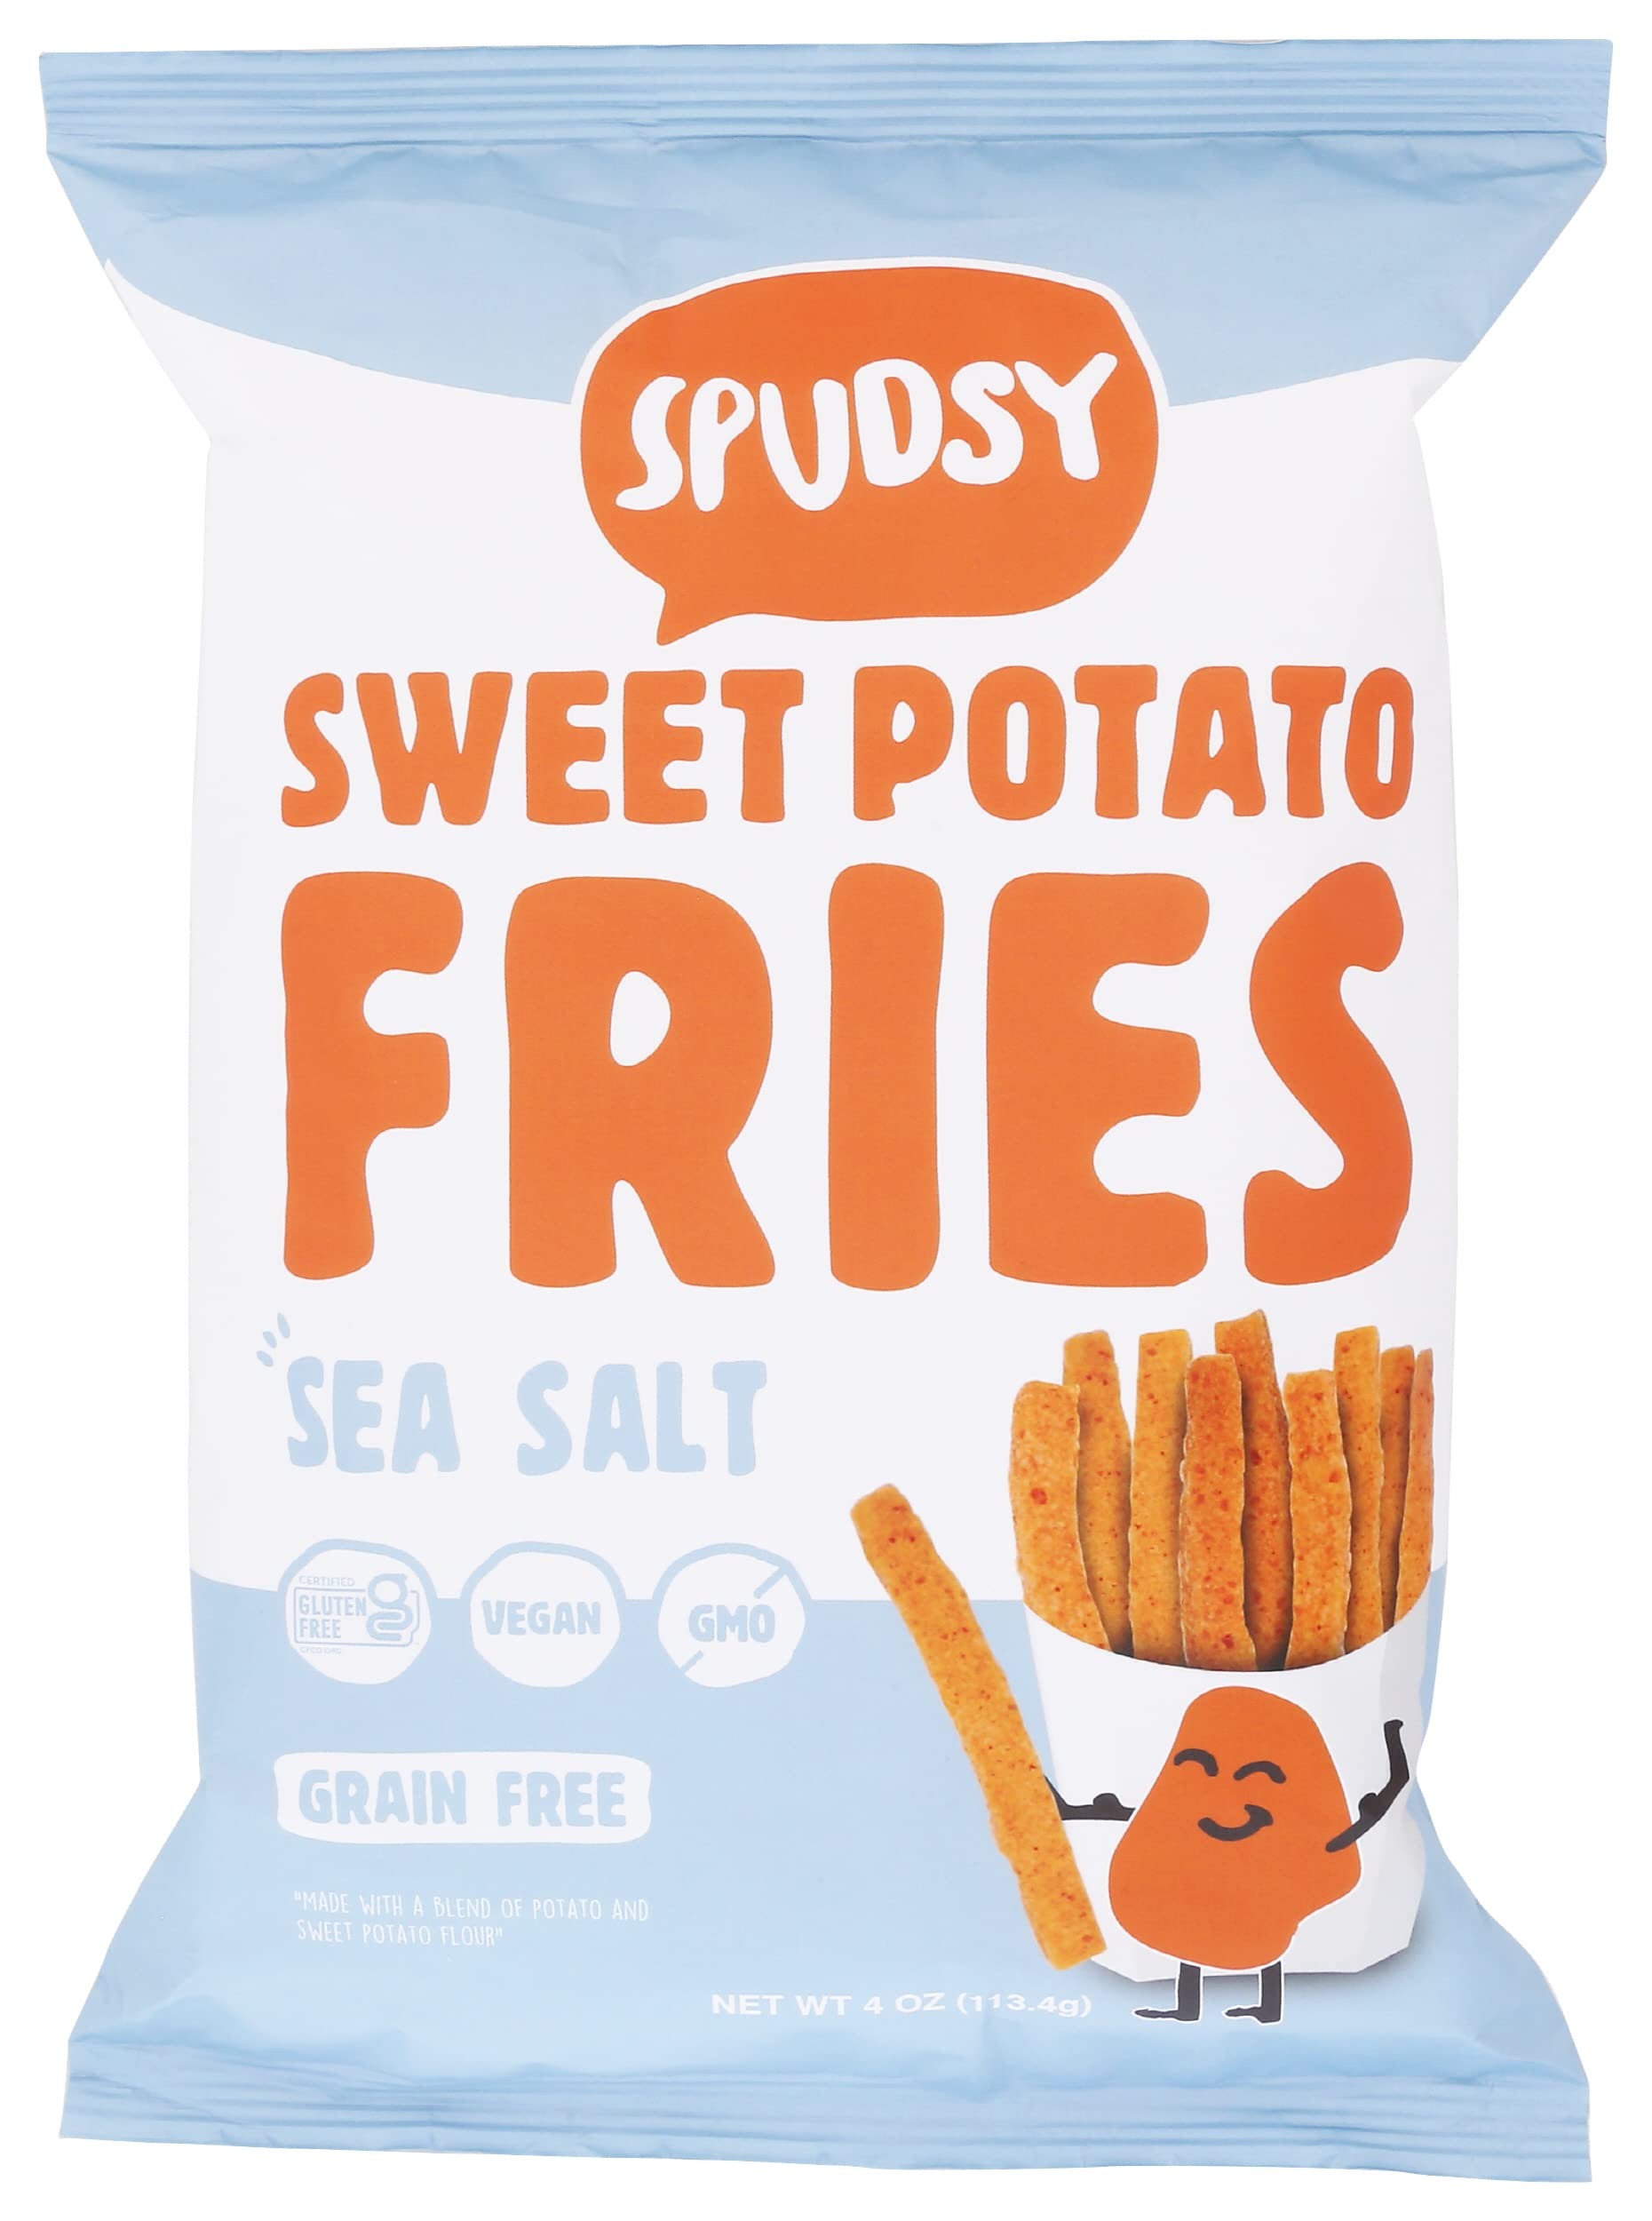
Item Name: Spudsy Sweet Potato Fries, Sea Salt, Gluten Free & Non-GMO, 4 Oz (Pack of 12)
Bullet Point: Spudsy Sweet Potato Fries, Sea Salt, Gluten Free & Non-GMO, 4 Oz (Pack of 12)
Value: 48.0
Unit: Ounce

Price: 3.99